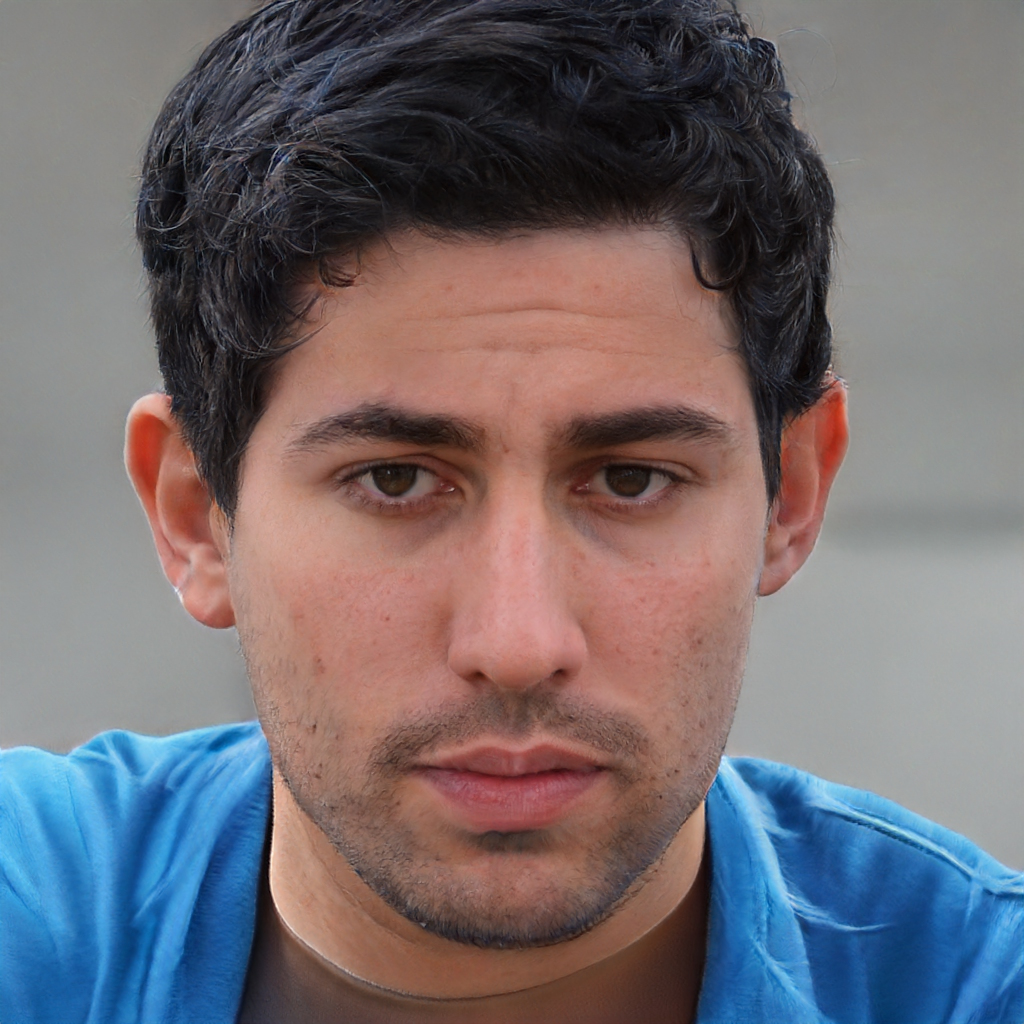
Gender: Male